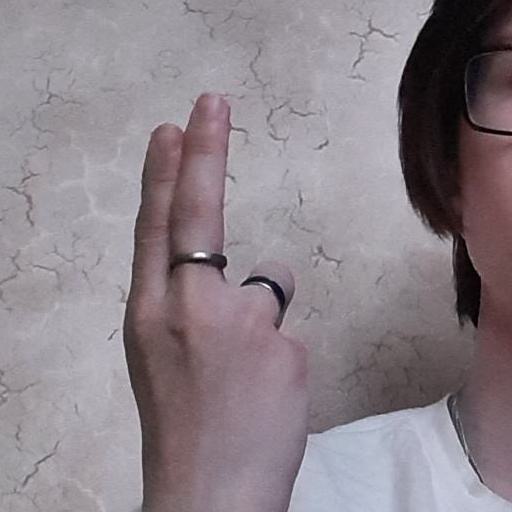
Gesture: two_up_inverted